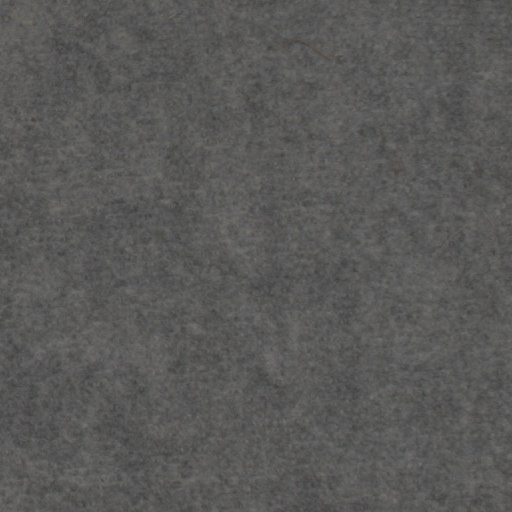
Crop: wheat